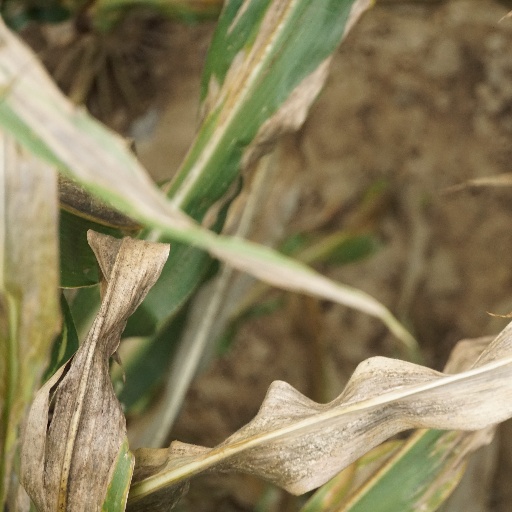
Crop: maize; corn